14th Canadian Hussars

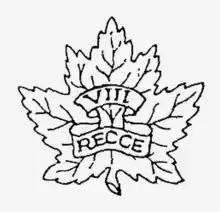
The regimental badge for 8 Recce, designed by its first commanding officer, Lt.-Col. C. Churchill Mann. This design forms the basis for the cap badge.

The "unit patch" for 8 Recce, worn on both shoulders of